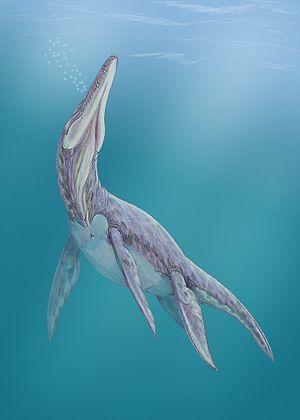
Megalneusaurus est un genre éteint de grands pliosaures qui vivait dans la mer de Sundance durant le Kimméridgien, il y a 156,2 à 152 millions d'années, au cours du Jurassique supérieur et dont une seule espèce est connue : Megalneusaurus rex.
Cette liste de Plésiosaures est une liste complète des différents genres classés dans l'ordre des Plesiosauria, en excluant les termes vernaculaires. Cette liste inclut tous les genres reconnus et acceptés, mais aussi les genres aujourd'hui considérés comme invalides, douteux, ou qui ne sont pas formellement publiés, ainsi que les « synonyme Junior » et les genres qui ne font plus partie des Plésiosaures.